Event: Nepal Earthquake
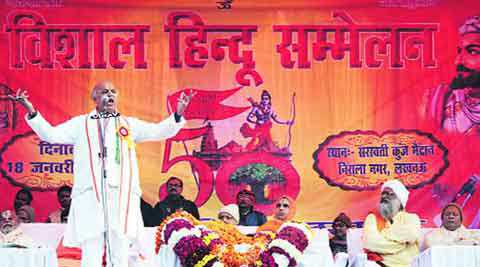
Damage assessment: no_damage